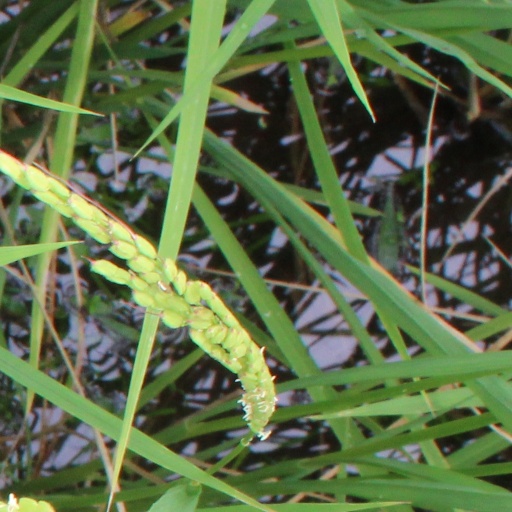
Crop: rice